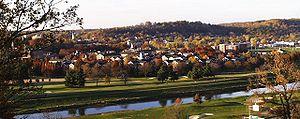
L'université de l'Ohio ou Ohio University est une université publique installée dans la ville d'Athens dans l'Ohio qui est située dans un campus de 7,3 km².